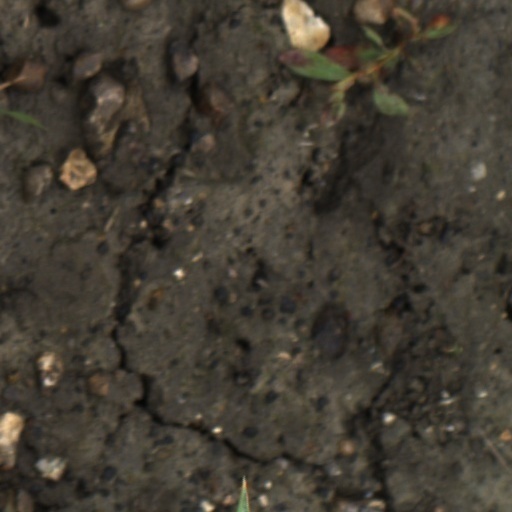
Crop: wheat